Goralenvolk

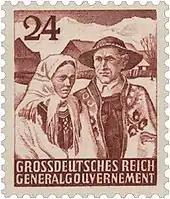
Peasant Goral couple depicted in a General Government stamp printed in 1944

The region inhabited by "Górale" (pre-war Polish Nowy Targ County in Podhale) was annexed by Germany immediately after the Invasion of Poland in 1939. Later, the German authorities attempted to assimilate the population into the body of Volksdeutsche, and to encourage their collaboration with the occupying forces. Soon, a small group of local collaborators gathered under the leadership of "Reichsdeutscher" Witalis Wieder, with Wacław Krzeptowski – a self-proclaimed "Goralenführer" – and his cousins Stefan and Andrzej Krzeptowski, as well as suspected German spy Henryk Szatkowski, and Józef Cukier from Zakopane. During a visit of Nazi Governor-General Hans Frank to Podhale on 7 November 1939 they proposed to establish a separate state for "Goralenvolk". Most fled to Germany at the end of the war except for Krzeptowski himself, who decided to hide in the mountains (at "na Stołach") in a secluded shack. He was apprehended by the Polish Armia Krajowa unit under Lieutenant Tadeusz Studziński, charged with high treason and hanged on 20 January 1945.